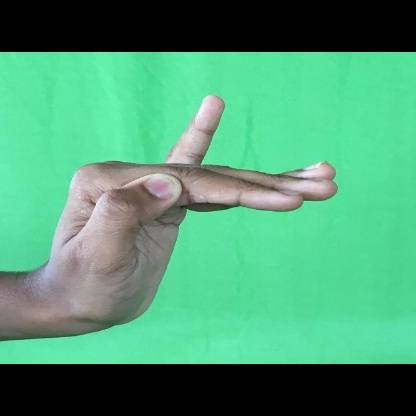
Mudra: Hamsapaksha